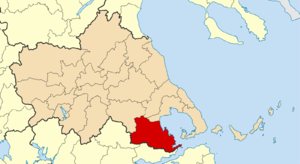
Almyros est un dème situé dans la périphérie de Thessalie en Grèce. Le dème actuel est issu de la fusion en 2011 entre les dèmes d'Almyros, d'Anavra, de Pteleos et de Sourpi.
La Grèce est organisée depuis le 1ᵉʳ janvier 2011 en 13 régions et 325 dèmes.